Scollard Formation

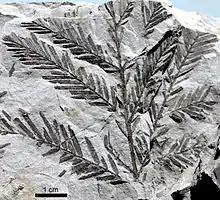
"Metasequoia occidentalis", upper Scollard Formation, central Alberta

The coal seams of the Ardley coal zone attain thicknesses in excess of in some areas. The zone is present at shallow depths and, in places, exposed at surface, along a trend between Red Deer and Edmonton. The coal is typically of sub-bituminous B to C rank, although more deeply buried Scollard coals farther to the west reach high-volatile bituminous rank. The Ardley coal has been mined in the Red Deer area, and is currently being mined west of Edmonton to fuel mine-mouth electric power generating stations.